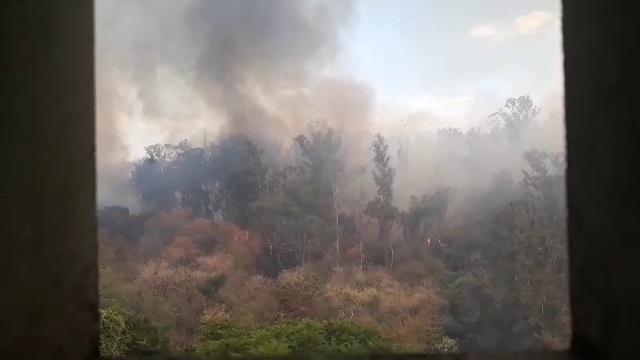
Fire: no
Smoke: yes